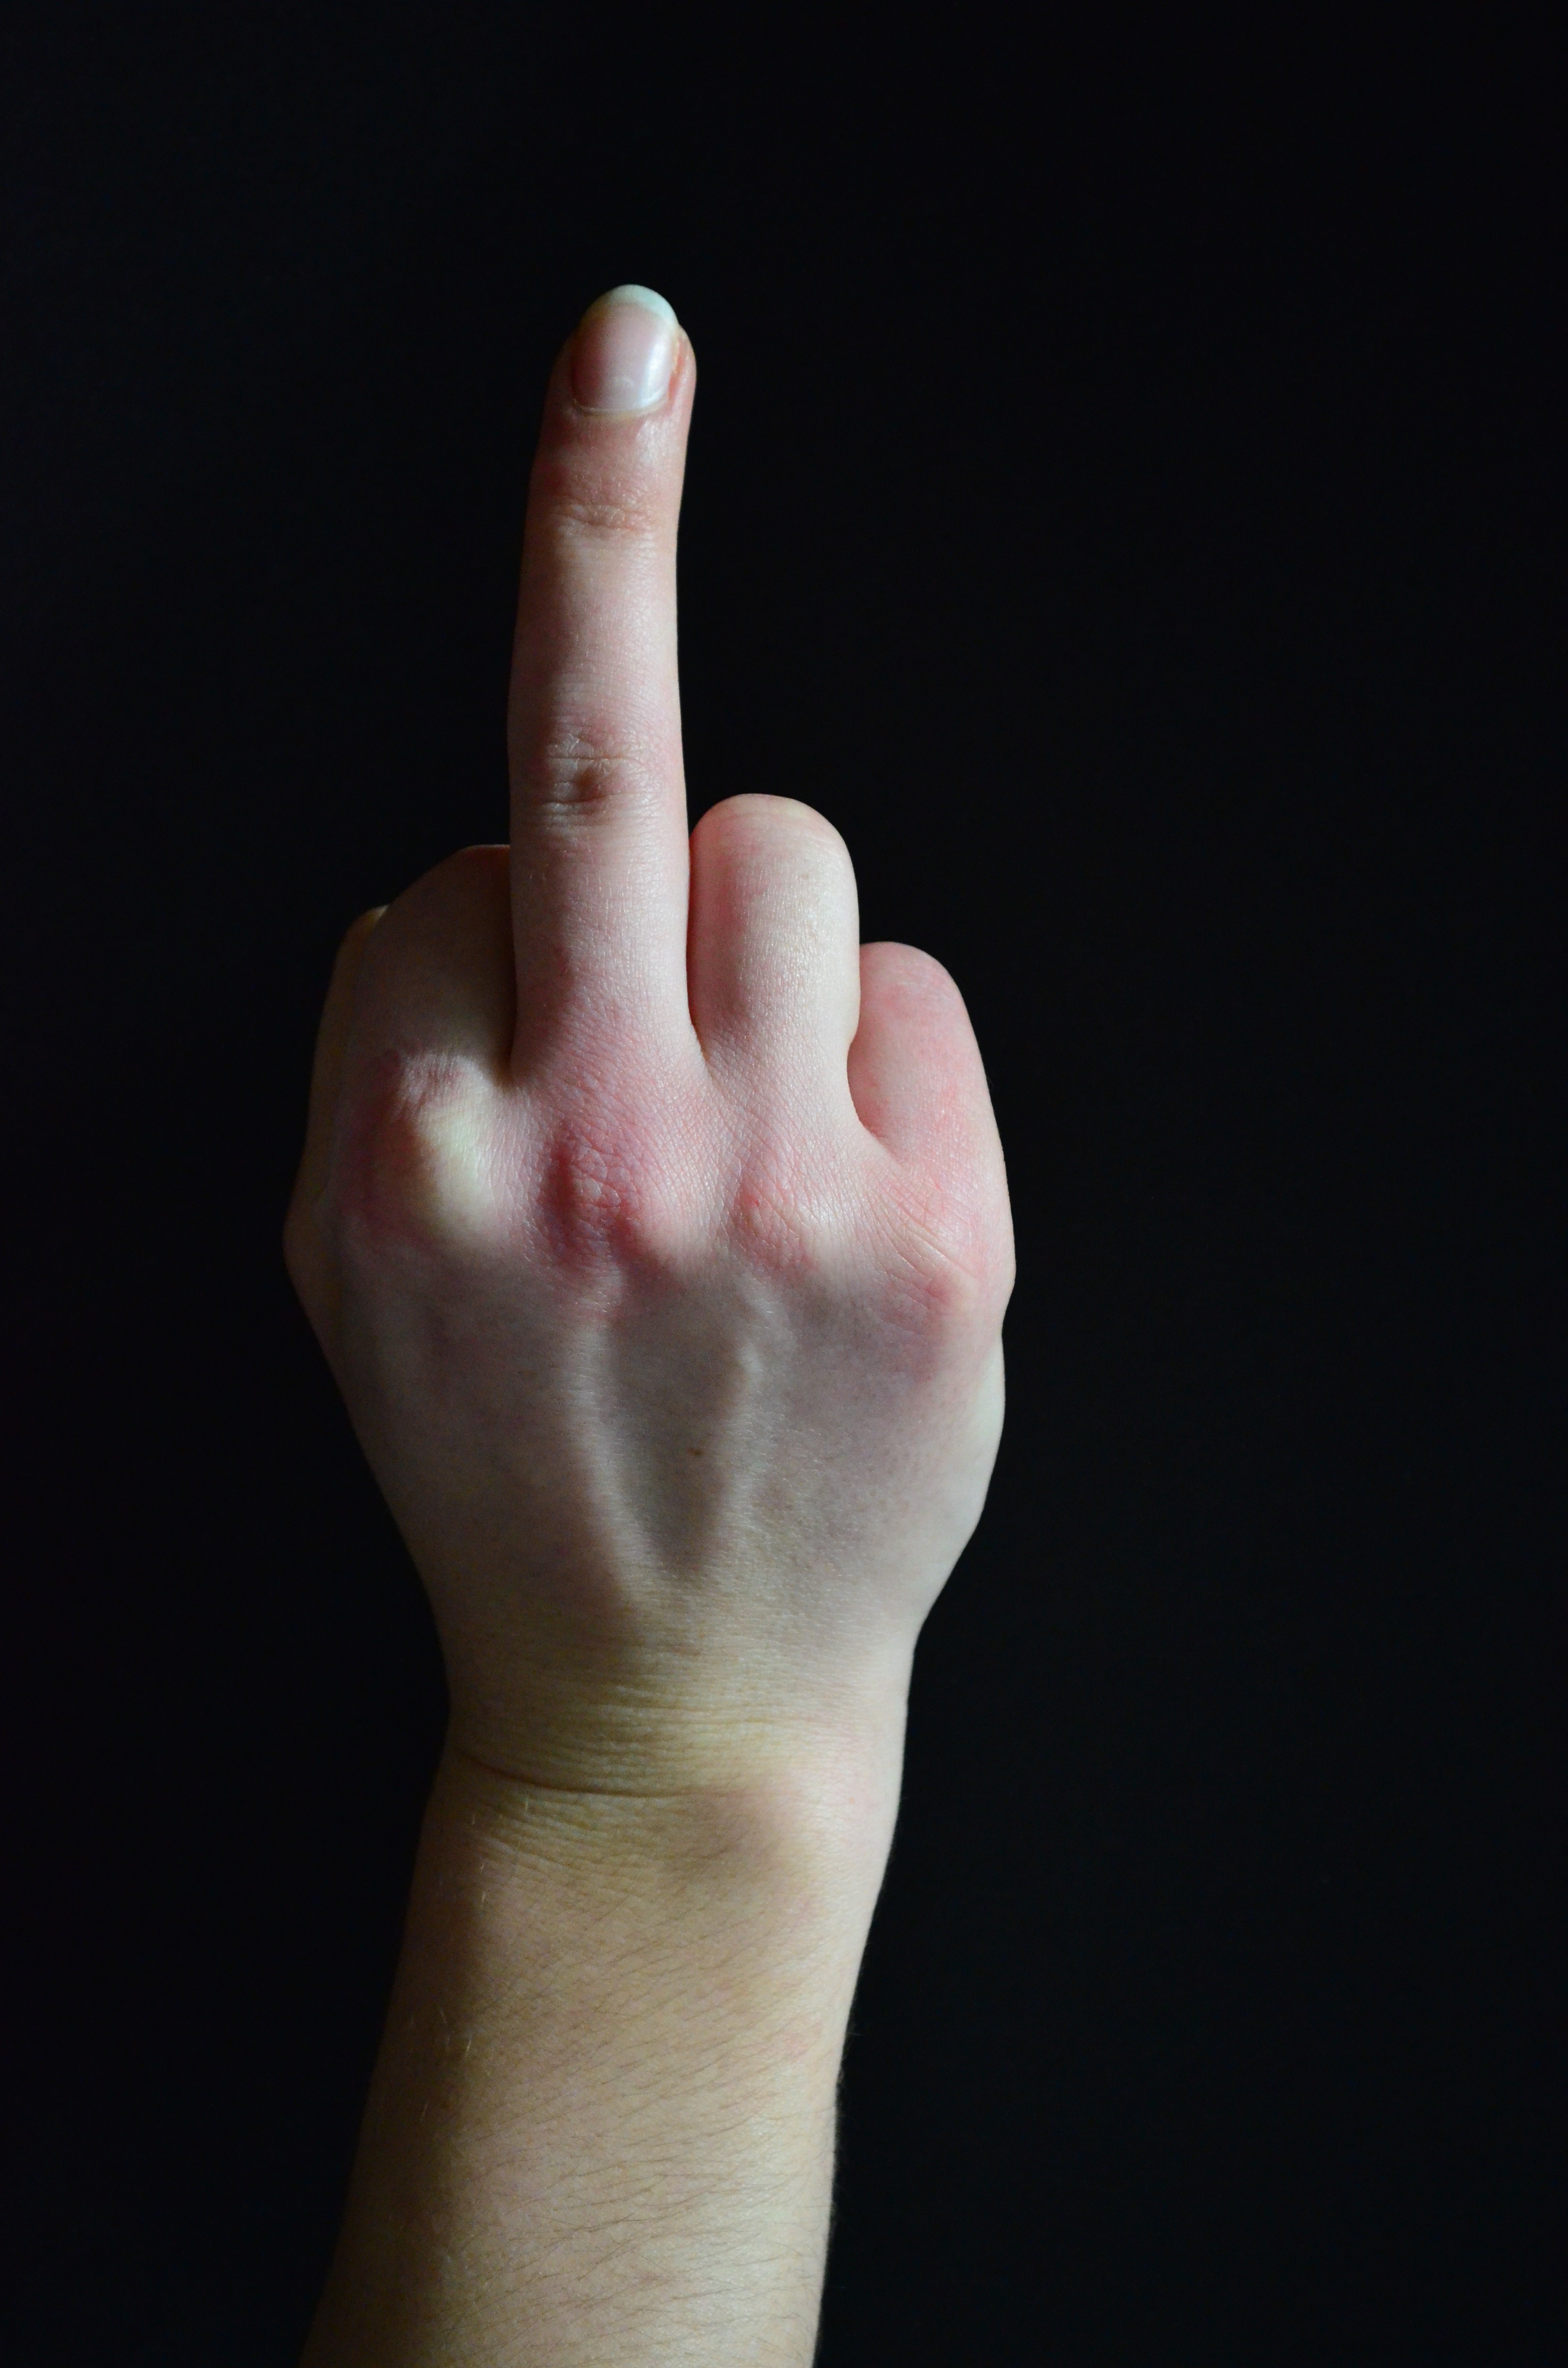
hand, leg, finger, gesture, arm, close up, human body, thumb, sign language, sense, human action, hand signals, finger gesture